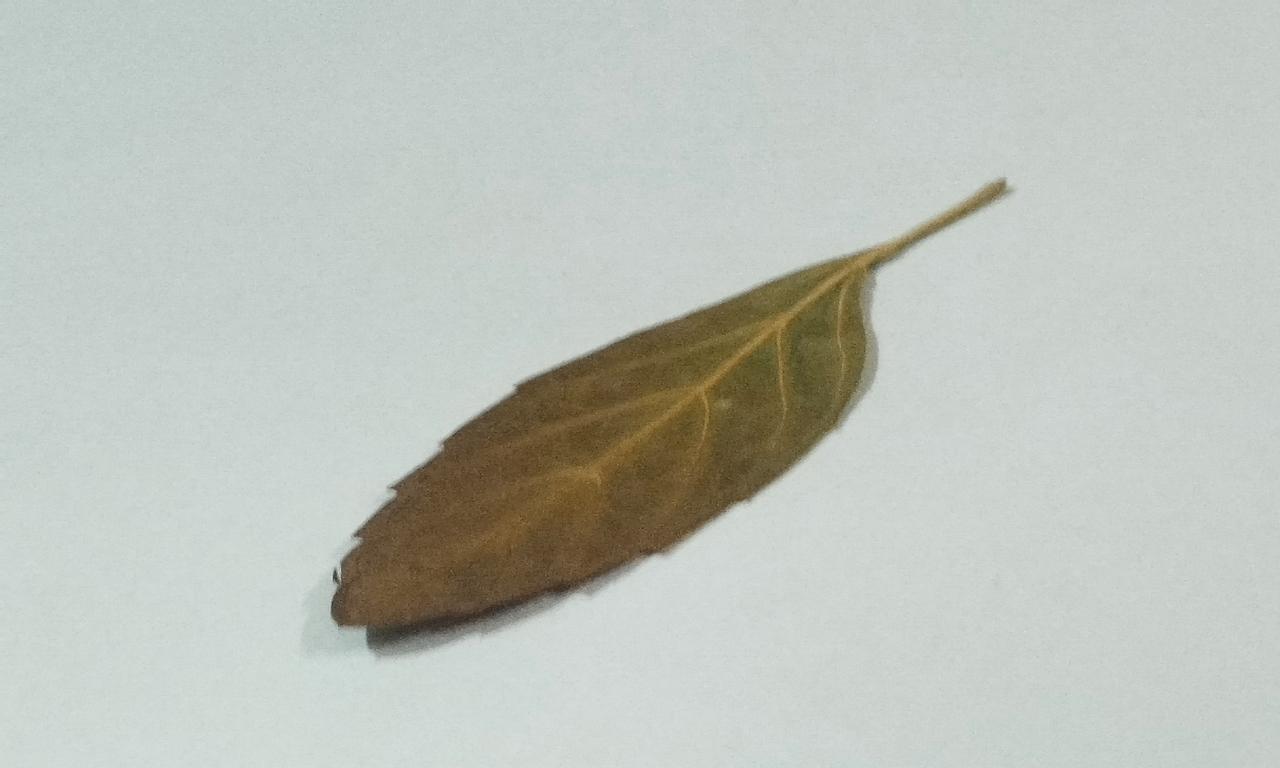
Label: Dried